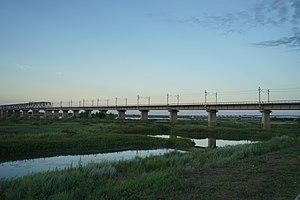
Jiangqiao ou Ha-la-erh-ka, est une ville aux bords de la rivière Nen, dans le Heilongjiang, en République populaire de Chine. Elle est située au sud de Qiqihar.